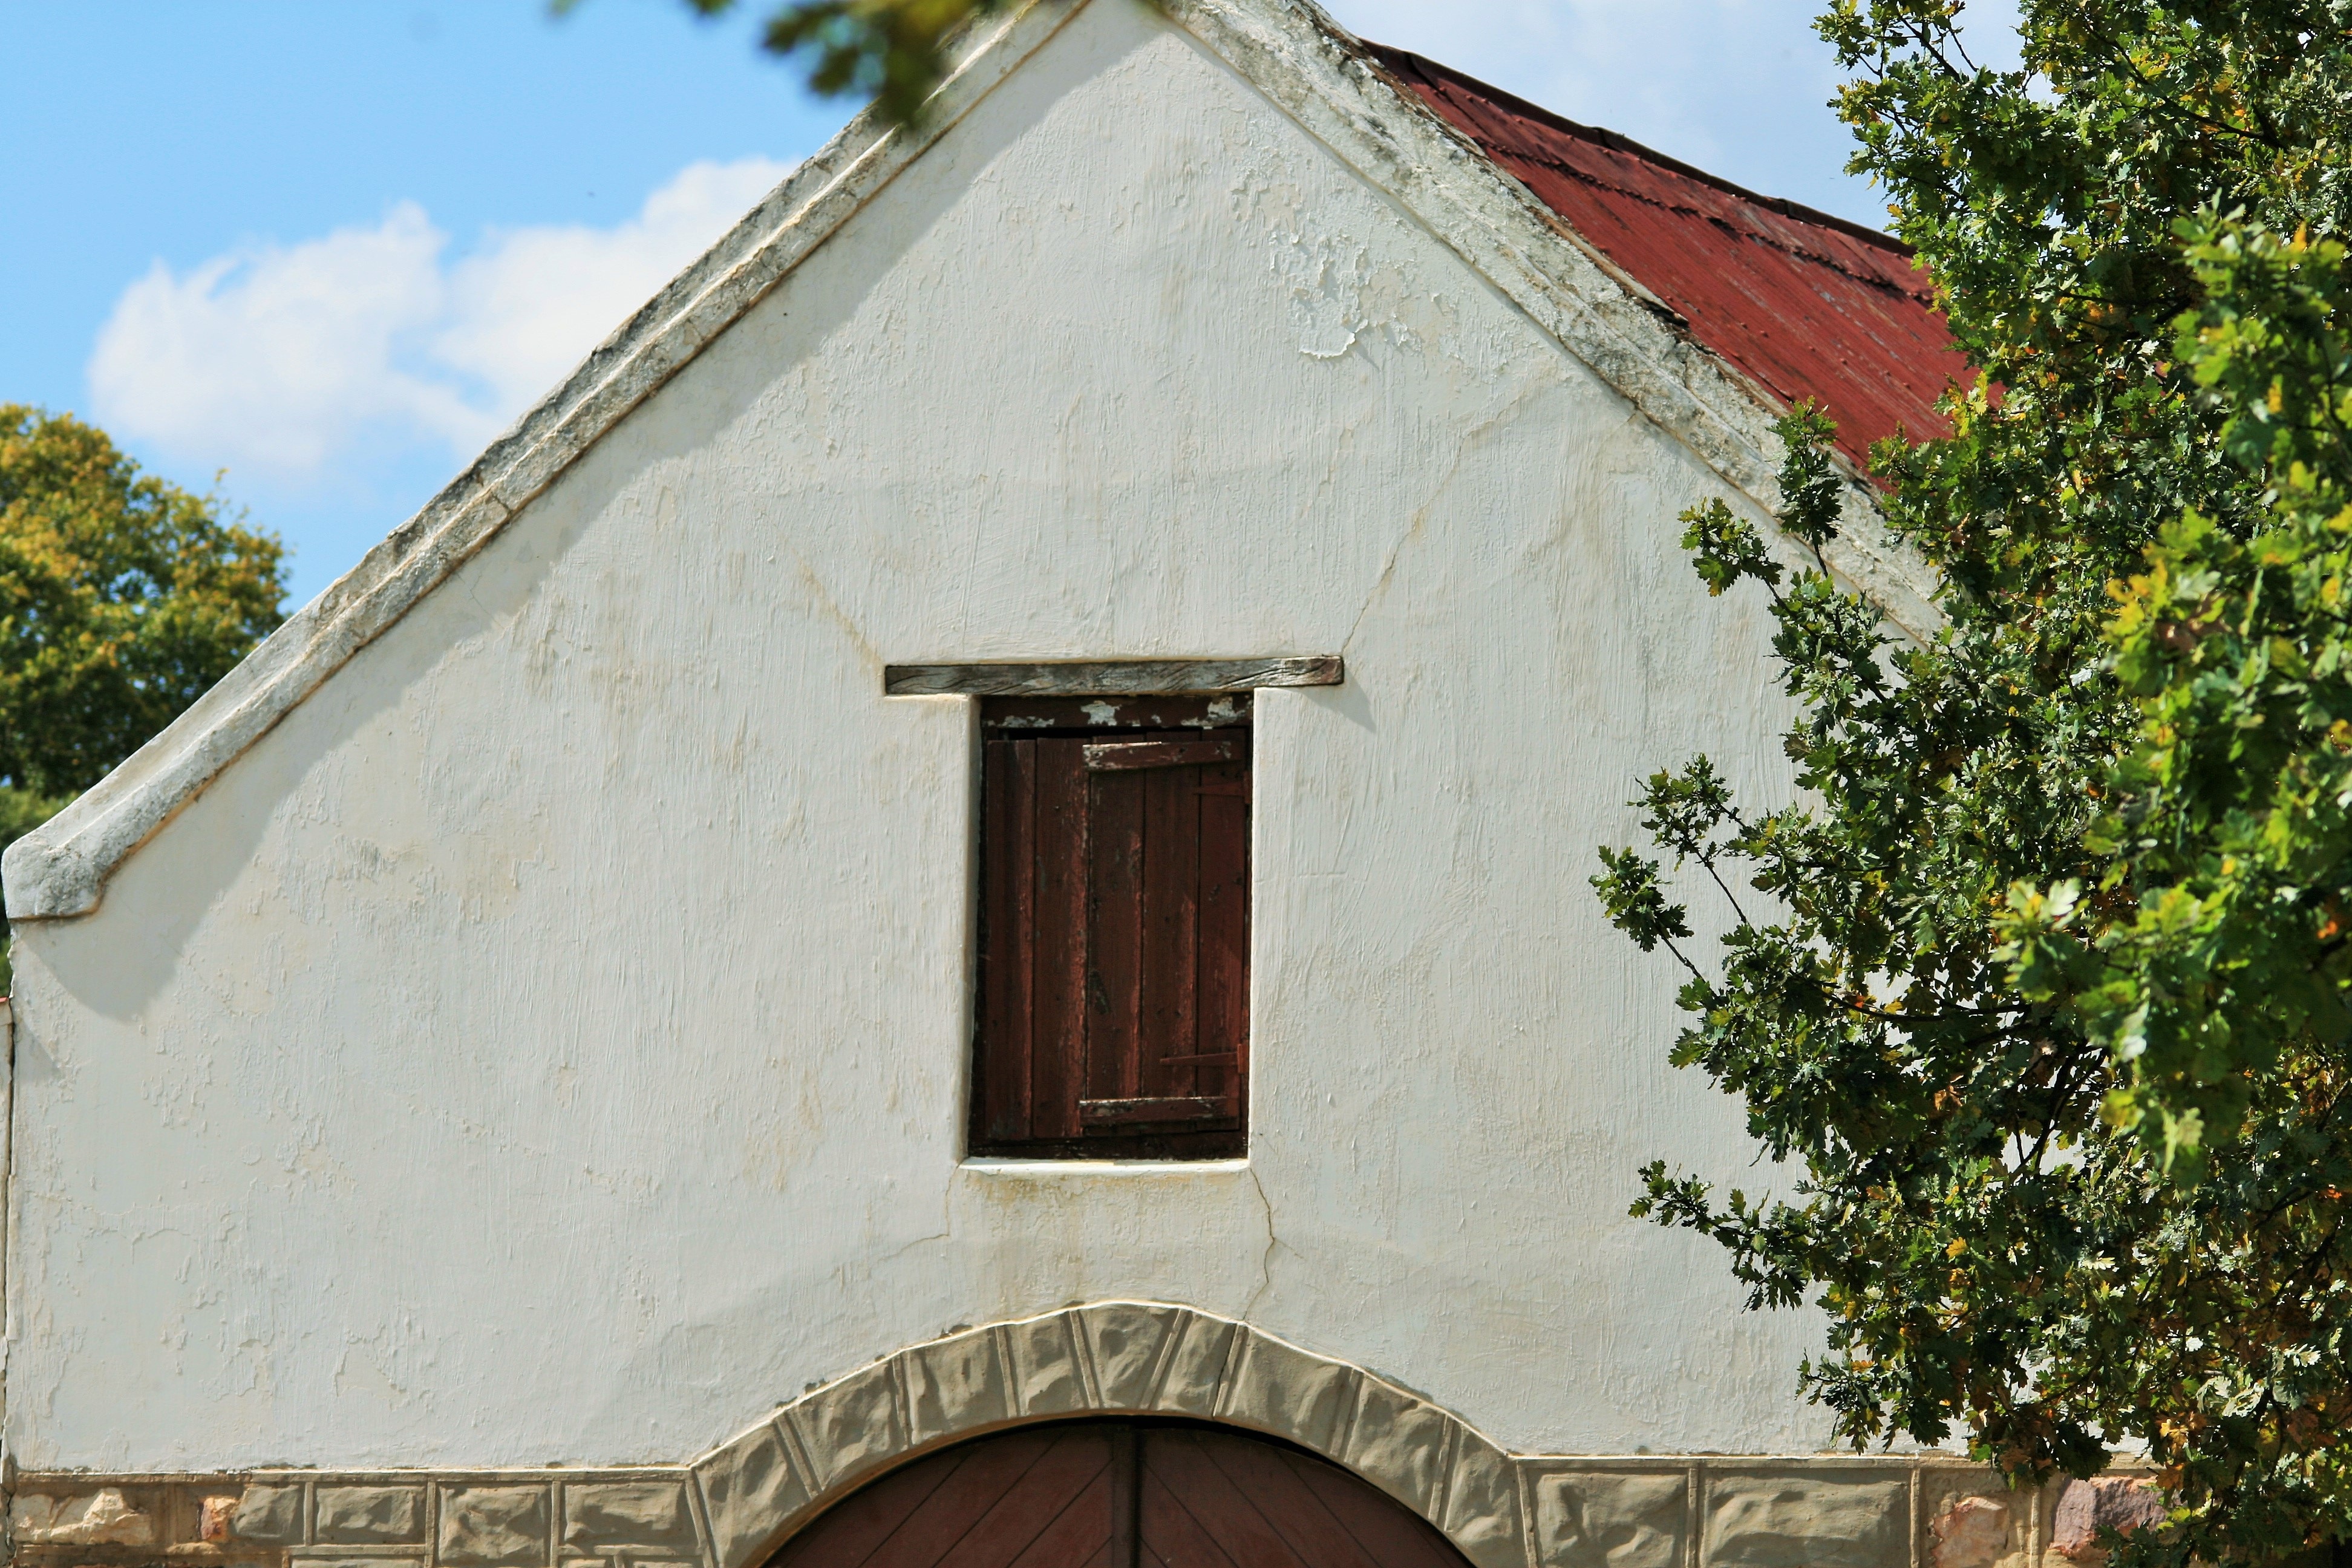
architecture, wood, white, farm, house, building, barn, home, village, cottage, loft, facade, church, chapel, door, shutter, place of worship, estate, rural area, spanish missions in california